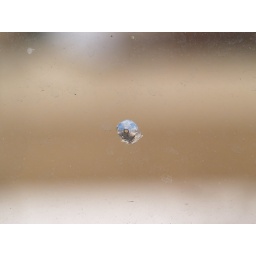
BB Bullet hole in our kitchen window - practicing working with DOF